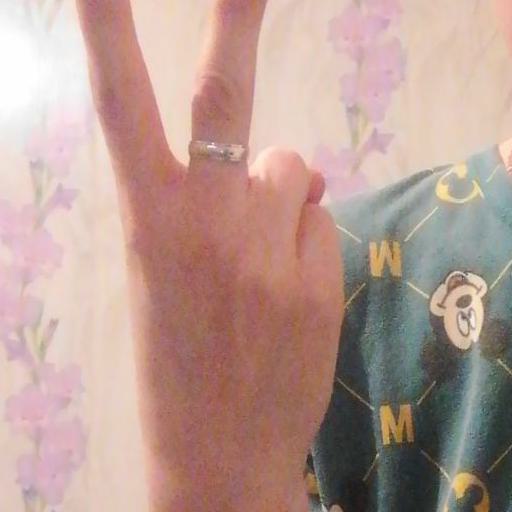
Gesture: peace_inverted